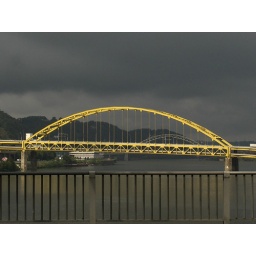
The clouds parted a bit, lighting the bridge against that ominous backdrop.